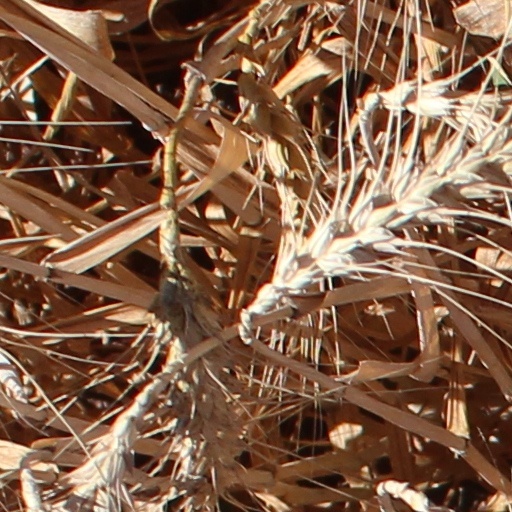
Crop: wheat